Vehicle registration plates of Ohio

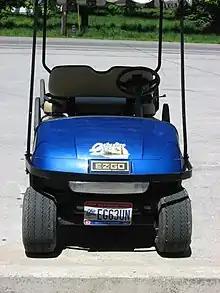
A golf cart in Put-in-Bay displaying an Ohio Bicentennial passenger plate.

From 1935 through 1979, serials were allocated in blocks to each of the state's 88 counties. Serials were originally up to five characters in length and featured one or two letters. Increased demand resulted in the introduction of six-character serials in 1949, followed by all-numeric serials in 1962. The scheme was finally abandoned in 1980.